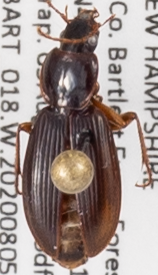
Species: Synuchus impunctatus
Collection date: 2020-08-05
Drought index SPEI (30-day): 0.016
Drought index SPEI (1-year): -0.048
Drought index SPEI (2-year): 0.594